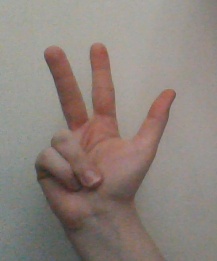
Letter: al